Graaff-Reinet

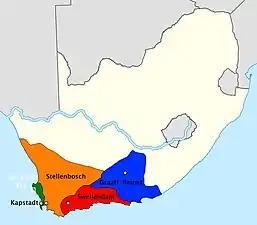
Boer republic of Graaff-Reinet (blue) and other Dutch territories around 1795

Graaff-Reinet was established by the Dutch East India Company in 1786, after Cape Town in 1652, Stellenbosch in 1679, Paarl in 1687 and Swellendam in 1745. The town is named after then-governor of the Cape Colony, Cornelis Jacob van de Graaff, and his wife. The town was originally established as a trading post to expand trading inland from the Cape Colony.